Fire appliances in the United Kingdom

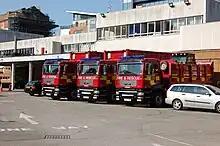
New Dimension vehicles of Avon Fire and Rescue Service pictured in 2009

The advancement of technology and potential for very large-scale incidents has led to more fire services using or increasing their use of mobile command units.